Sir John Musgrove, 1st Baronet

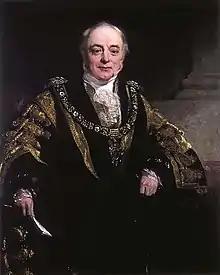
John Musgrove, Lord Mayor of London

Sir John Musgrove, 1st Baronet (21 January 1793 – 5 October 1881) was a British businessman and Lord Mayor of London.